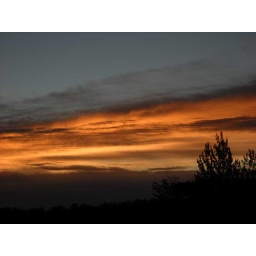
A band of colorful clouds are in the sky as the day dawns on 26 May 2010.